Pinewood derby

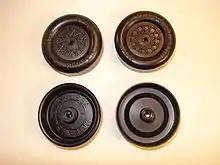
Stock wheels (left) and modified (one gram) wheels (right)

The force accelerating a pinewood derby car is gravity; the opposing forces are friction and air drag. Therefore, car modifications are aimed at maximizing the potential energy in the car design and minimizing the air drag and the friction that occurs when the wheel spins on the axle, contacts the axle head or car body, or contacts the track guide rail. Friction due to air drag is a minor, although not insignificant, factor. The wheel tread can be sanded or turned on a lathe and the inner surface of the hub can be tapered to minimize the contact area between the hub and body. Polishing the wheel, especially the inner hub, with a plastic polish can also reduce friction. Often one front wheel is raised slightly so that it does not contact the track and add to the rolling resistance. Axles are filed or turned on a lathe to remove the burr and crimp marks and polished smooth. More extensive modifications involve tapering the axle head and cutting a notch to minimize the wheel-to-axle contact area. Packs can establish additional rules for what, if any, modifications are allowed. In some areas, no changes can be made to the axles or wheels.